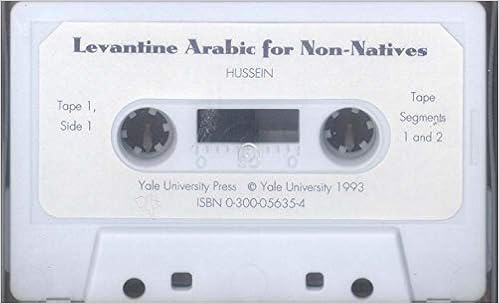
Levantine Arabic for Non-Natives: A Proficiency-Oriented Approach: Audiotapes (Yale Language Series)
Category: Books
From the Back Cover This textbook is for beginning students of Arabic who are seeking to develop communicative oral skills in colloquial Levantine Arabic, the dialect used in Jerusalem and in contemporary Syria, Lebanon, Jordan, and Palestine / Israel. It is the first textbook for colloquial Arabic developed according to the principles of the proficiency movement in foreign language teaching, in which the emphasis is placed on the use of meaningful drills, activities that are appropriate to the context in which the language will be spoken, and a balance between linguistic accuracy and active use of the language.
Features: This course is for beginning students of Arabic who are seeking to develop communicative oral skills in colloquial Levantine Arabic, the dialect used in Jerusalem and in contemporary, Syria, Lebanon, Jordan, and Palestine/Israel. It is a textbook for colloquial Arabic developed according to the principles of the proficiency movement in foreign language teaching, in which the emphasis is placed on the use of meaningful drills, activities that are appropriate to the context in which the language will be spoken, and a balance between linguistic accuracy, and active use of the language. These tapes aid development of the spoken language.